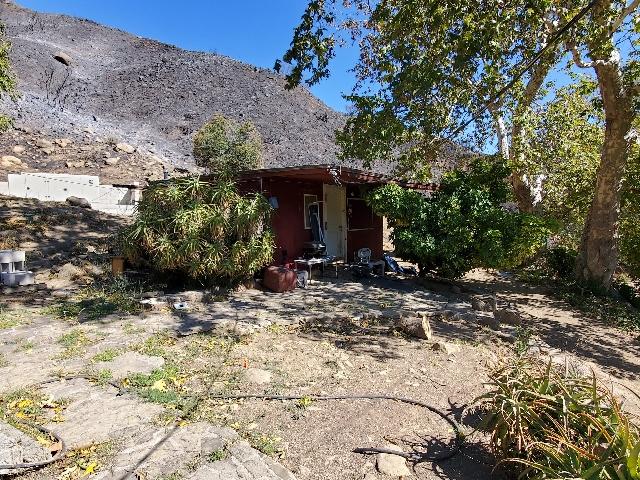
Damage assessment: no_damage